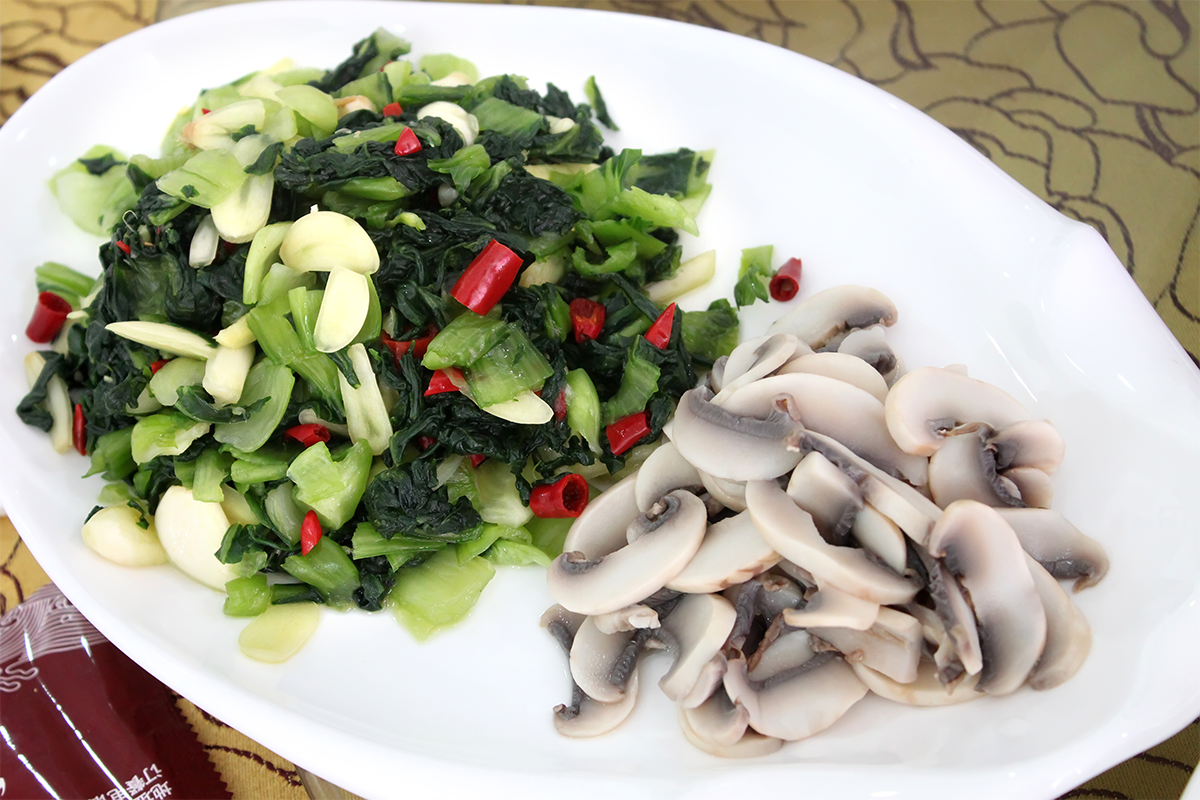
Label: trash